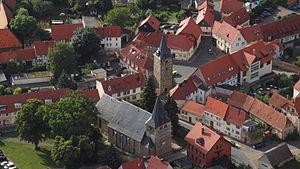
Ballenstedt est une petite ville d'Allemagne du district de l'arrondissement de Harz, dans le land de Saxe-Anhalt. Elle est surtout connue pour son château, une résidence ancestrale de la maison d'Ascanie et des princes d'Anhalt.